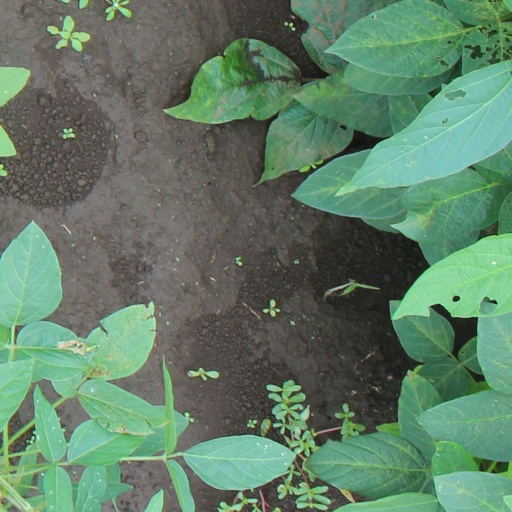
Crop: soybean